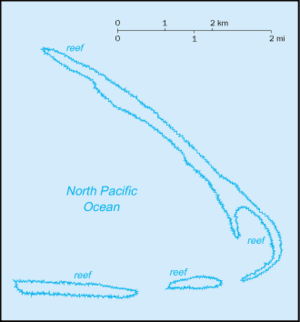
Kingman Reef
Kort over Kingman Reef
Kingman Reef er et område inden for USA's ydre småøer og har tilhørt USA siden 18. august 1856. Revet ligger cirka halvvejs mellem Hawaii og Amerikansk Samoa.